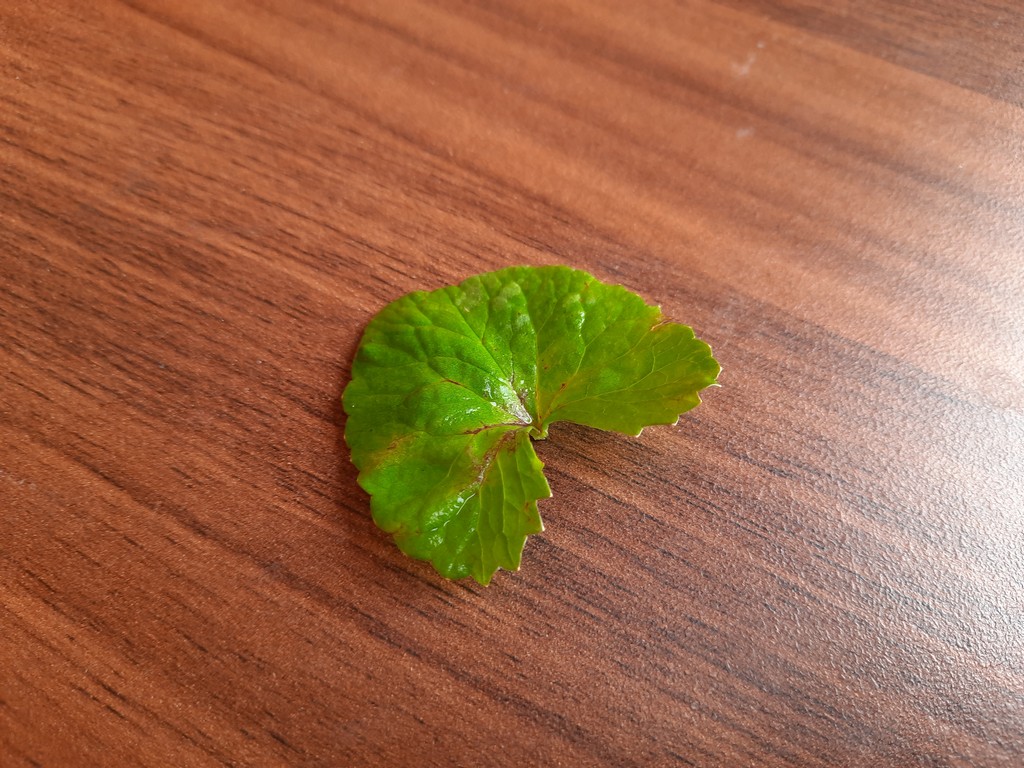
Label: Unhealthy